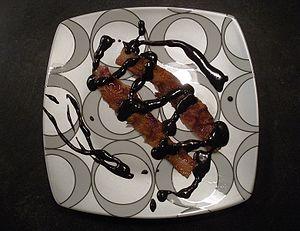
L’engouement pour le lard est un mouvement apparu aux États-Unis et au Canada pendant les années 2000. Sa naissance remonte aux années 1980 et 1990 lorsque les aliments à haut contenu protéinique furent mis de l'avant par différents régimes amaigrissants. De nouvelles recettes avec du lard devinrent populaires par des échanges dans Internet.